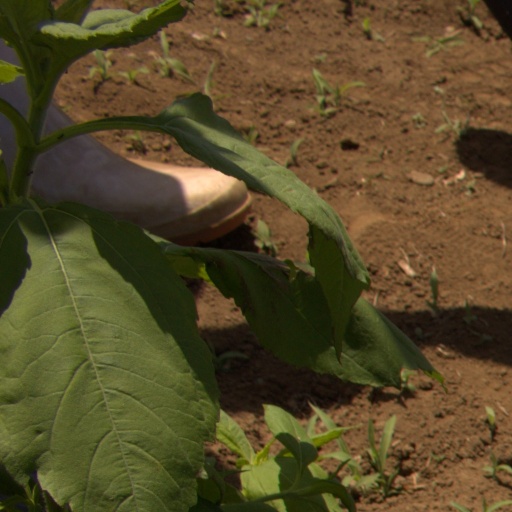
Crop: Jerusalem artichoke